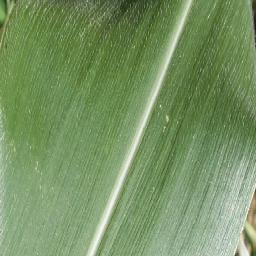
Label: Corn_(Maize)___Healthy